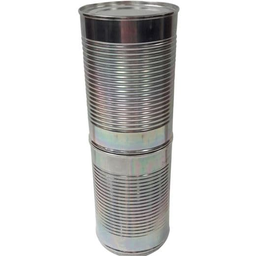
Label: metal